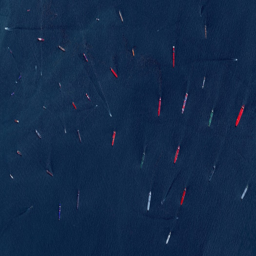
deep blue pattern of boats in the sea photographed from above